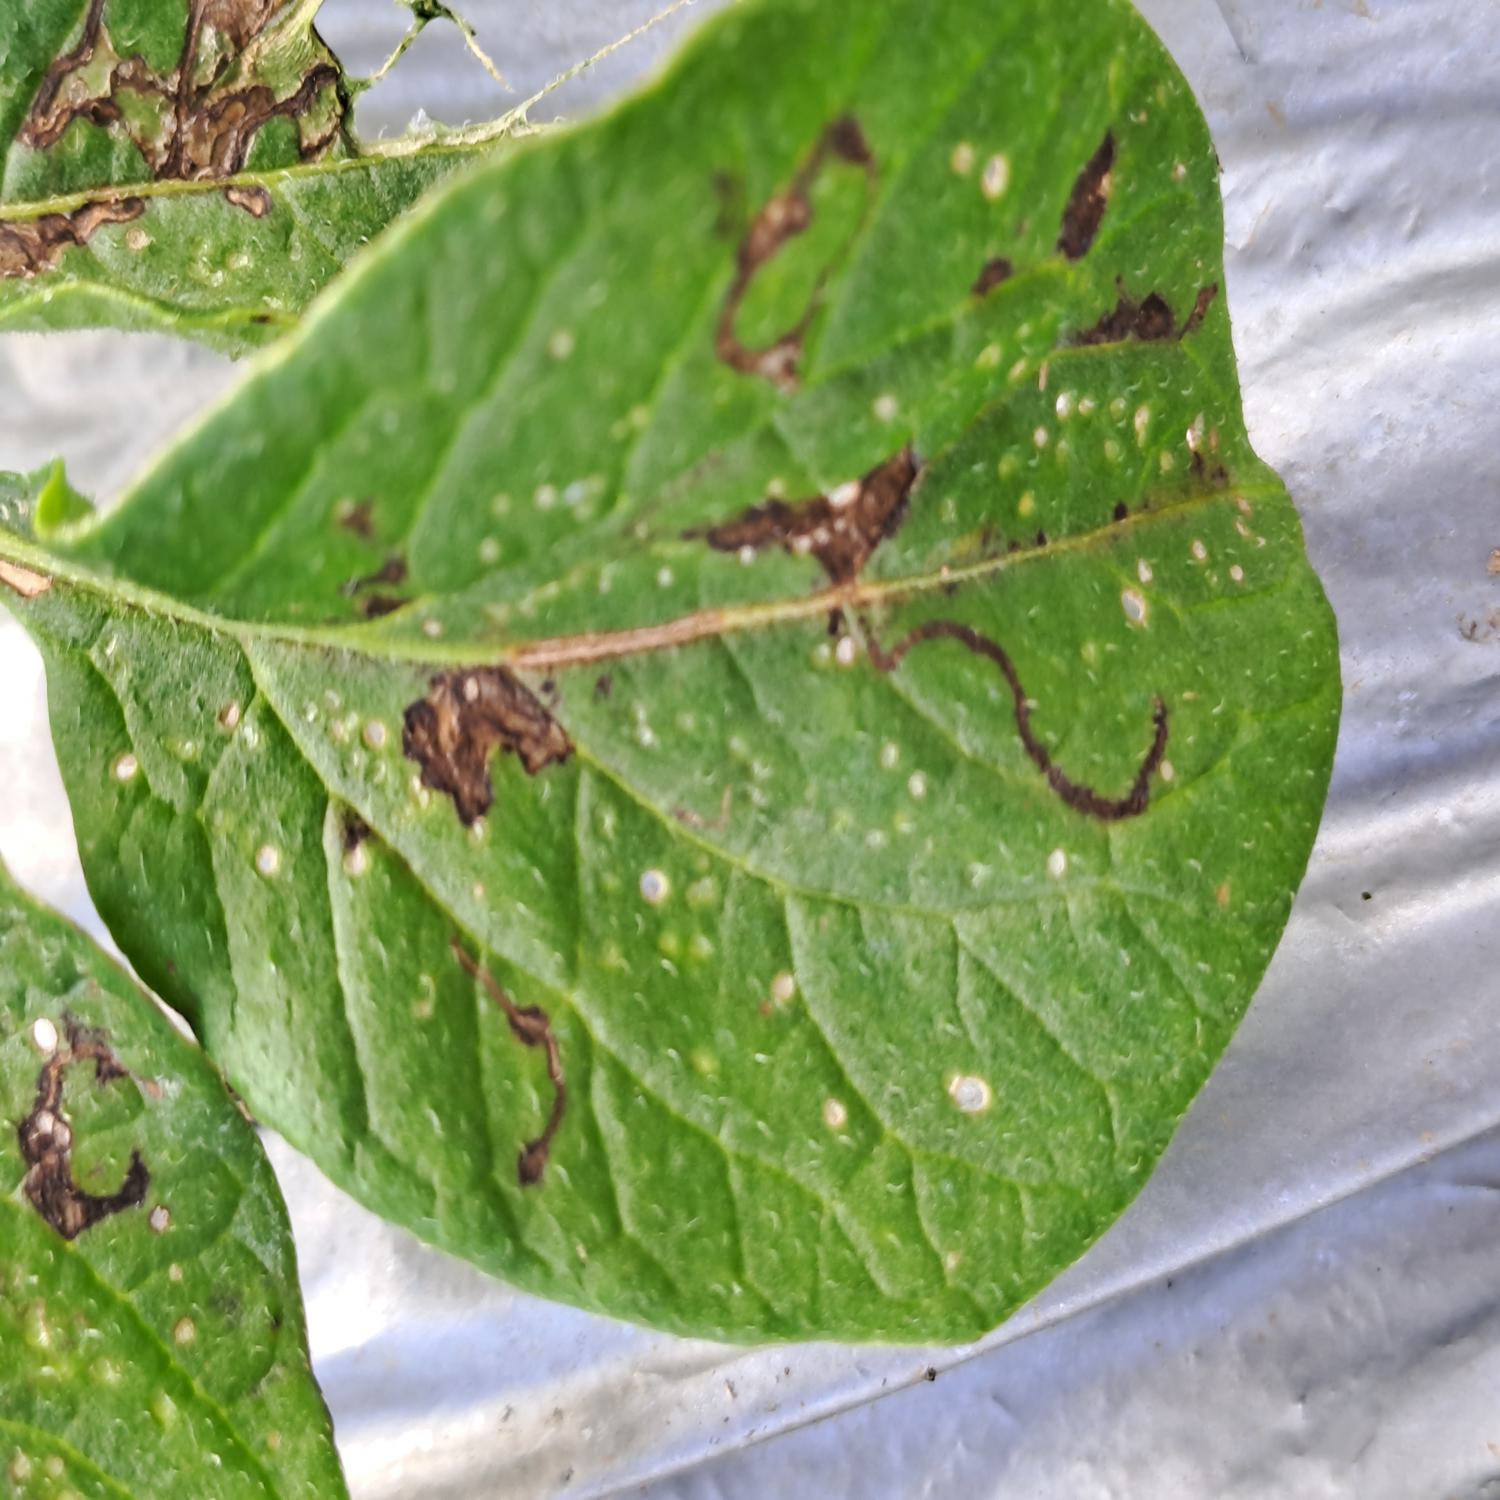
Label: Pest